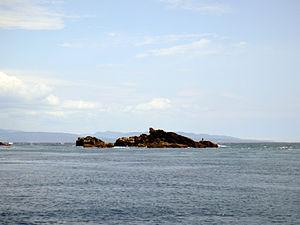
Qixingyan ou Chihsingyen est un groupe d'îles de corail situées dans le canal de Bashi à 15 km de la pointe sud de Taïwan du comté de Pingtung à Taïwan. L'archipel est composé de sept récifs coralliens visibles à marée basse. Qixingyan prend la forme de la Grande Ourse, d'où le nom de "Récif au sept étoiles". En raison des courants forts et des hauts-fonds dans la région, une multitude de navires ont fait naufrage causant de nombreuses pertes humaines au début et au milieu du XIXᵉ siècle, après l'ouverture du commerce par la cour des Qing entre l'Occident et la Chine. Les épaves remarquables comprennent le Rover, un navire marchand américain impliqué dans l'incident du Rover en 1867, et le Ryukyu, un vaisseau marchand japonais, impliqué dans l'incident de Mudan en 1871.